List of Neighbours characters introduced in 2012

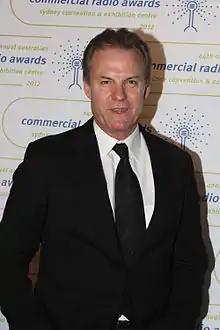
David Reyne played Dale Madden

Dale Madden, played by David Reyne, made his first screen appearance on 3 August 2012. Reyne's casting was announced on 13 May 2012 and he filmed his scenes the week before. "Neighbours" is Reyne's first television role since he appeared in "The Flying Doctors" in the early 1990s. Of his casting, the actor commented "I've always enjoyed acting and would love to do more of it. "Neighbours" is a nice foray back into it." Dale is "a shrewd businessman" who makes a deal with Andrew Robinson (Jordan Smith). Of Dale, television critic Dianne Butler commented "That guy from the casino Andrew's about to meet couldn't look more slippery."